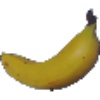
Label: Banana 1